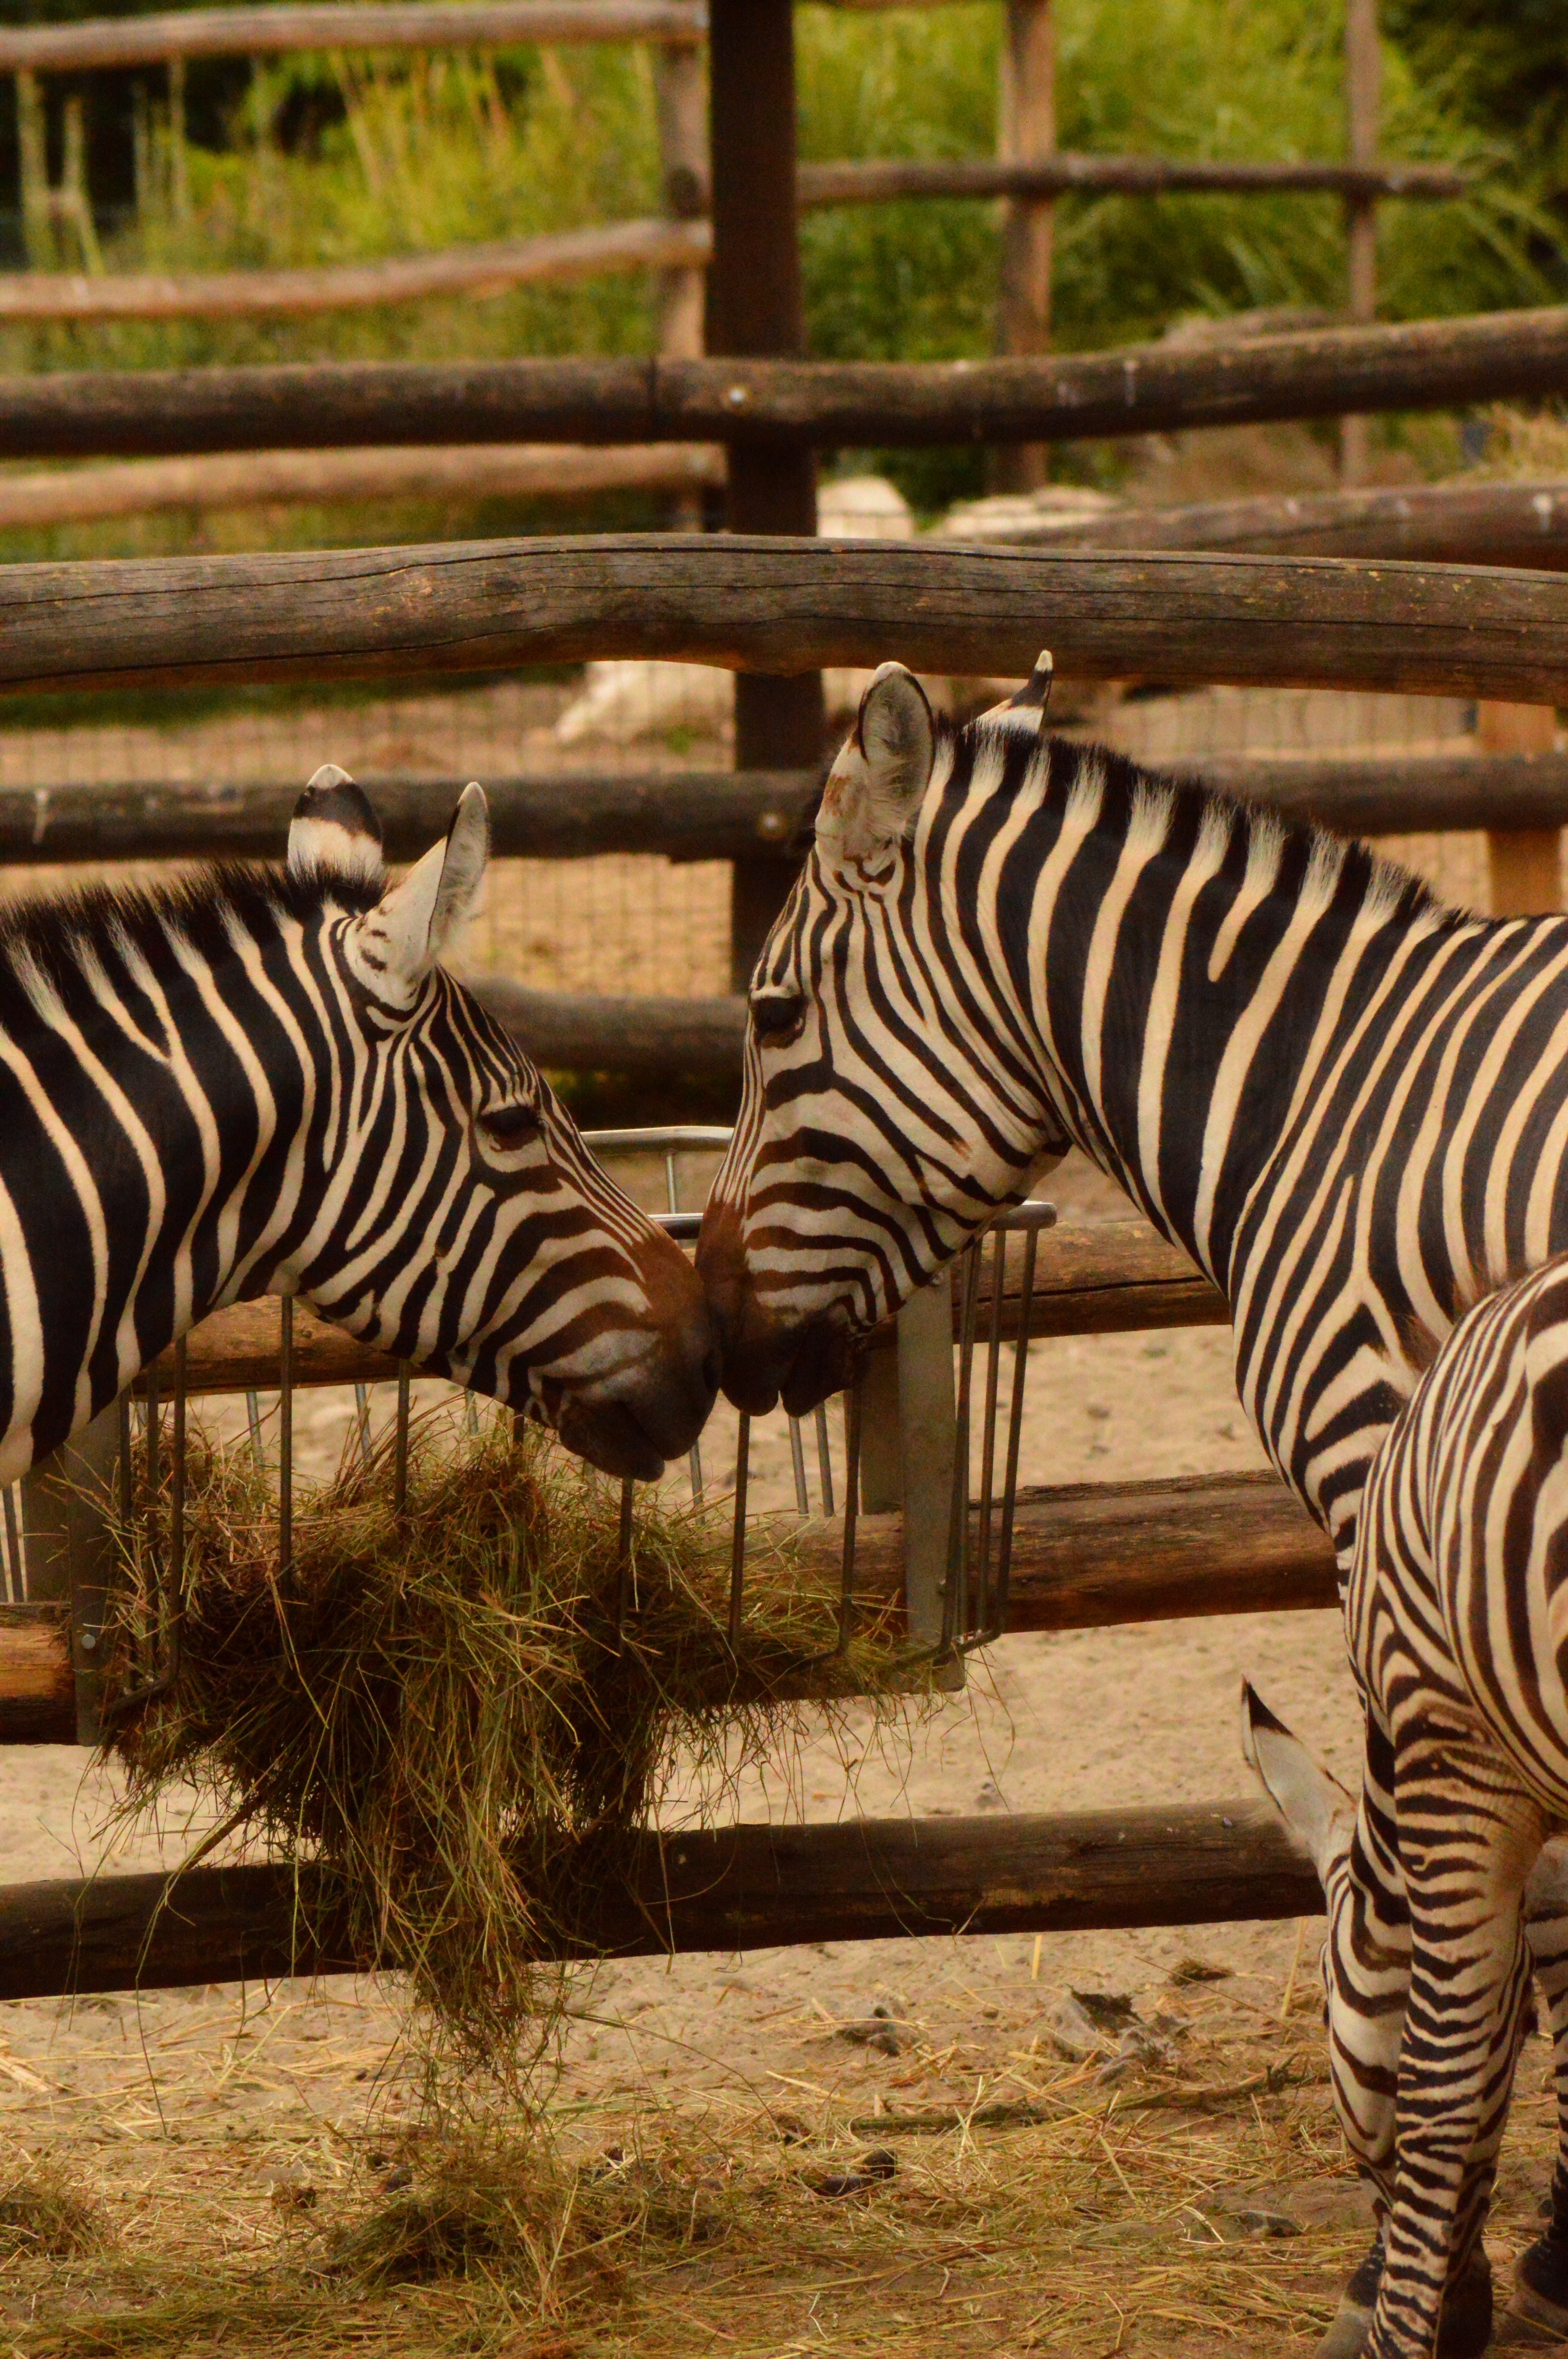
wildlife, zoo, mammal, fauna, savanna, zebra, safari, a couple of, endearment, horse like mammal